Theodosius the Cenobiarch

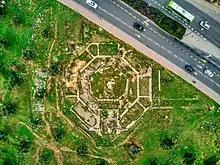
The Old Kathisma

Eventually Theodosius could no longer handle his admirers and left the Old Kathisma so that he might better dedicate himself to God. He settled on the peak of the mountain and lived in a cave. There is a tradition from the ancient fathers that this was the same cave the three Magi spent the night after they had worshiped the Lord, and that an angel was sent there and ordered them to return to their own country by another way, which they did.